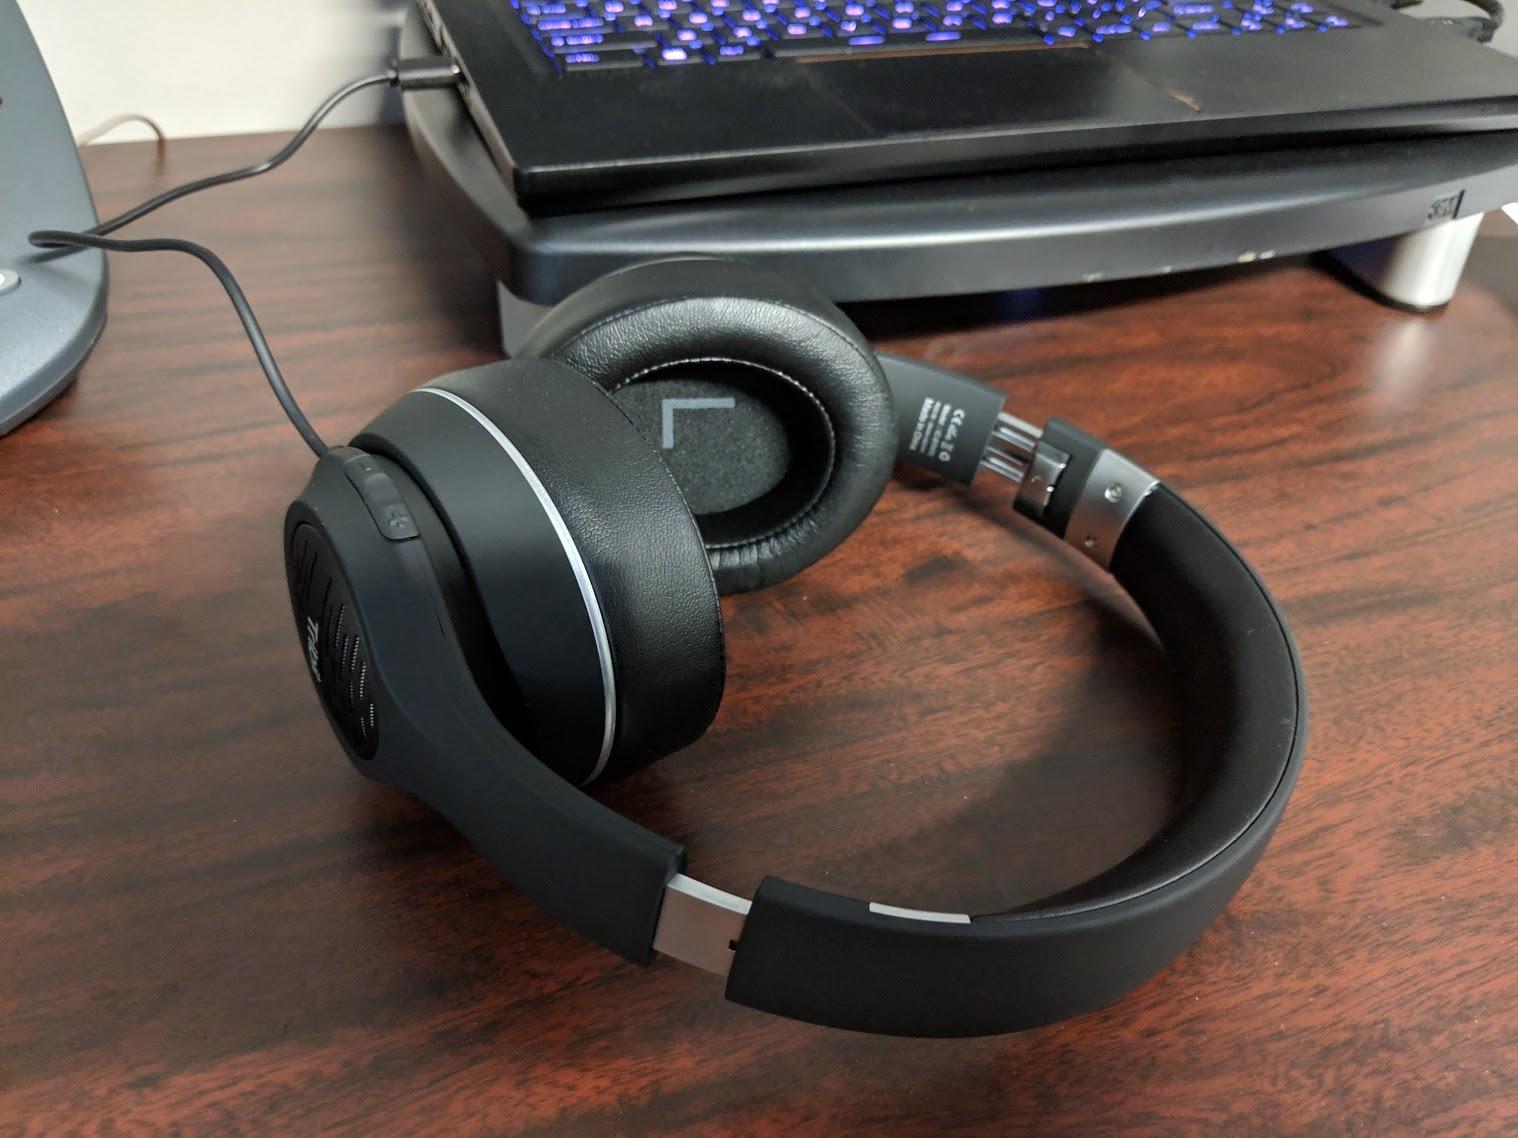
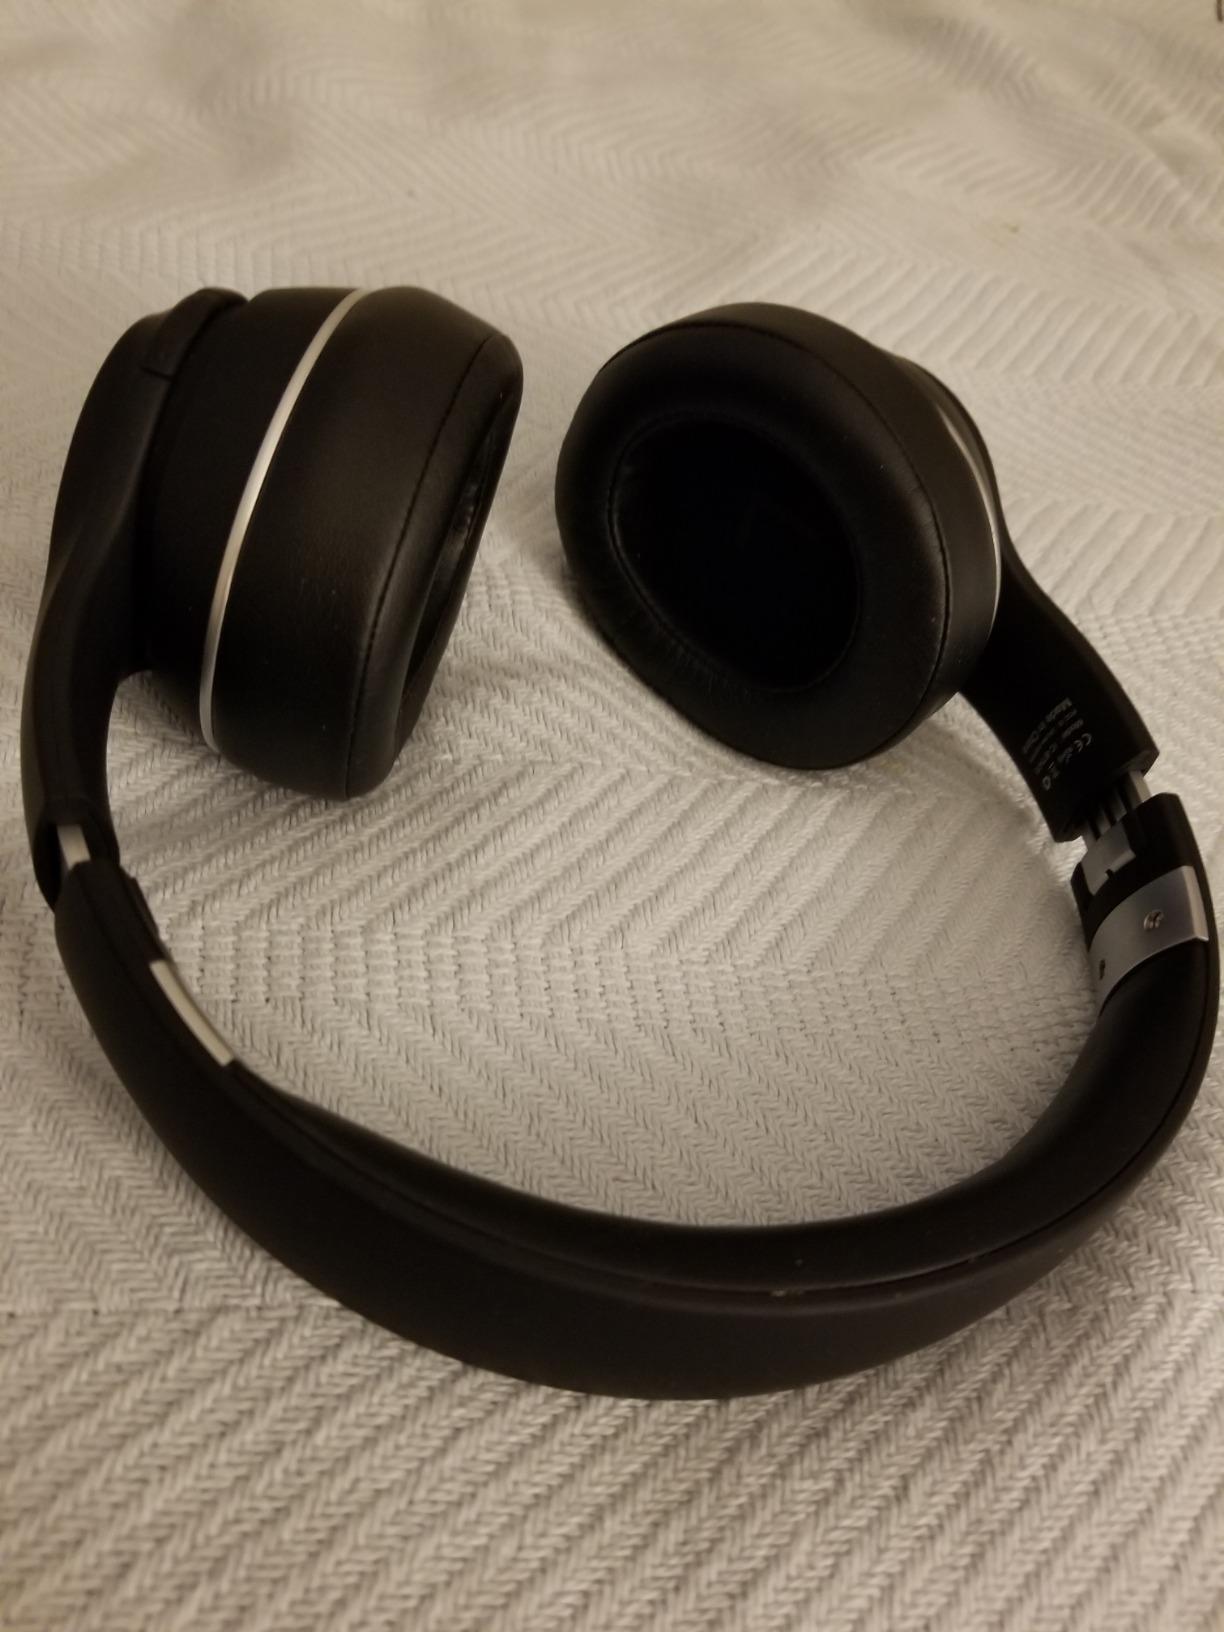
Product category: headphones
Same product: yes